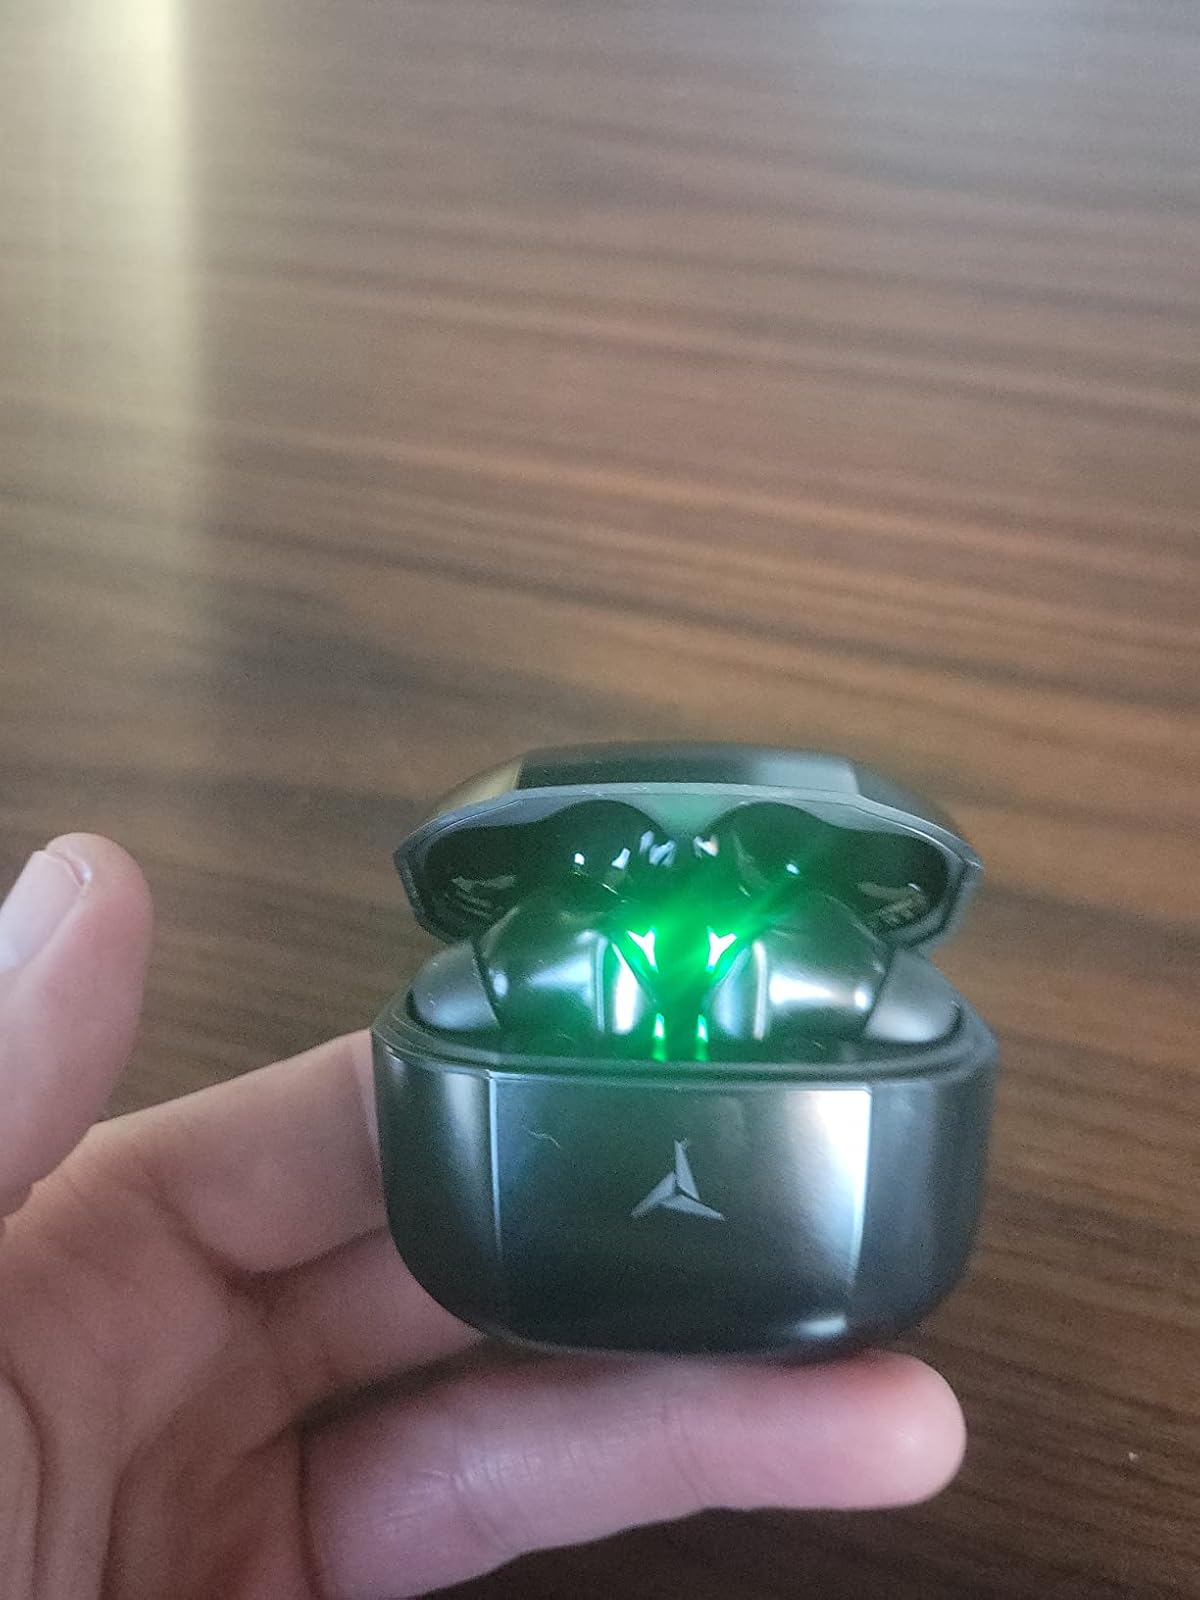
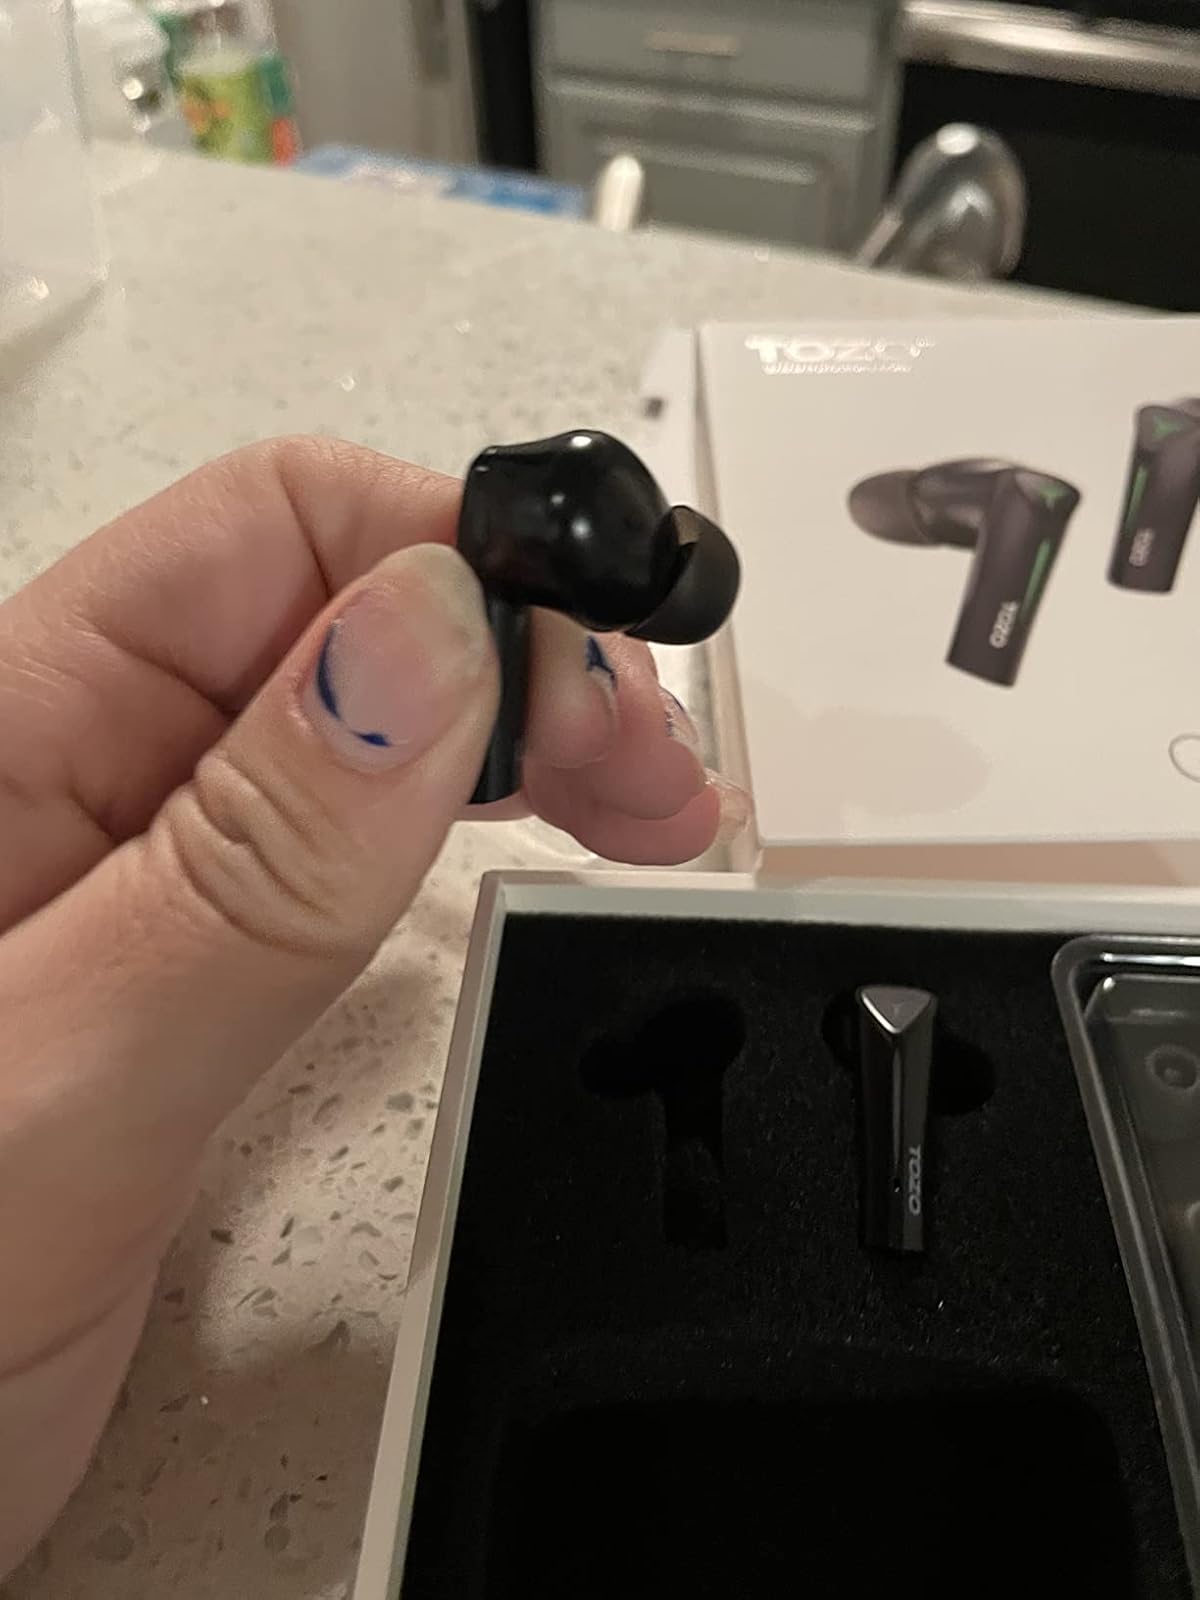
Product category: earbuds
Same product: yes